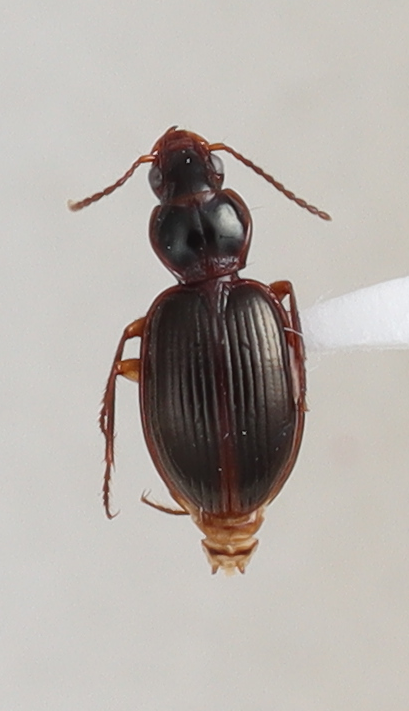
Scientific name: Mecyclothorax konanus
Plot: 8
Trap: E
Collected: 20190814